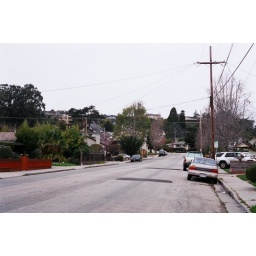
Miramar is the road in the distance with the car driving down it.